Hafta Bandh

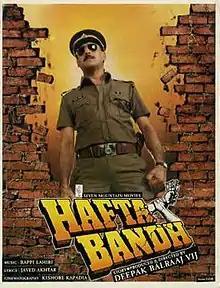

Hafta Bandh ("Week off") is a 1991 action film directed and produced by Deepak Balraj Vij. The film stars Jackie Shroff, Aditya Pancholi, Varsha Usgaonkar, Ekta Sohini in the lead roles.